Saltriovenator

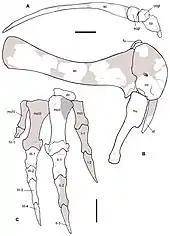
Reconstruction of the pectoral girdle and forelimb of "Saltriovenator zanellai"

On 4 August 1996, the first remains of "Saltriovenator" were discovered by amateur paleontologist Angelo Zanella, searching for ammonites in the "Salnova" marble quarry in Saltrio, northern Italy. Zanella had already been working for the "Museo Civico di Storia Naturale di Milano" and this institution after being informed sent out a team to investigate the find. Cristiano Dal Sasso and the volunteers of the Paleontological Group of Besano, under the direction of Giorgio Teruzzi managed to salvage a number of chalk blocks visibly containing bones. The skeleton had shortly before its discovery been blown to pieces by explosives used in the quarry to break the marble layers. Blocks that had been secured were inserted into a bath of formic acid for 1,800 hours to free the bones. Initially, 119 bone fragments were reported to have been collected in total; this was later increased to 132. However, most cannot be exactly identified.